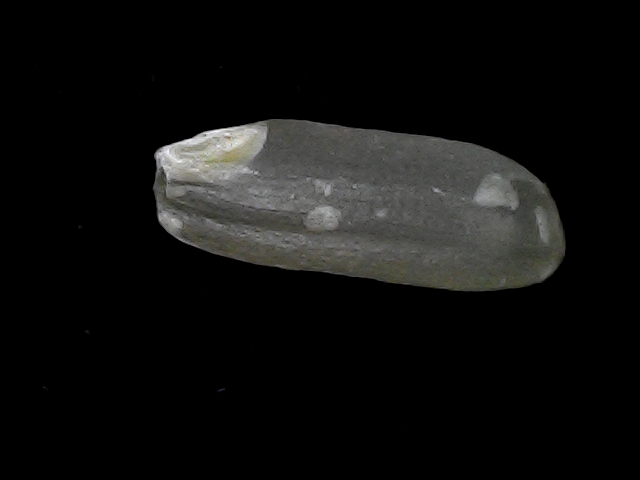
Rice variety: BD30